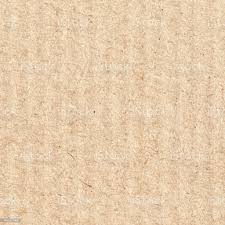
Waste category: cardboard